Colijn de Coter

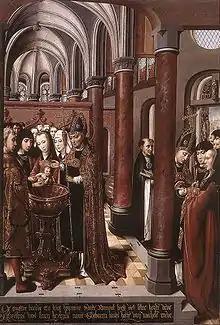
"The baptism of Saint Libertus" (1490), St. Rumbold's Cathedral, Mechelen

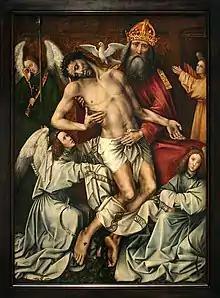
"The Holy Trinity, with God the Father supporting Christ" (151O-1515), Louvre.

Colijn de Coter (c. 1440–1445 – c. 1522–1532) was an early Netherlandish painter who produced mainly altarpieces. He worked primarily in Brussels and Antwerp. His name was sometimes given as "Colijn van Brusele" (Colijn of Brussels), indicating that he hailed from Brussels or at least that he lived there most of his active life. He also signed several paintings with "Coliin de Coter pinxit me in Brabancia Bruselle" ("Colijn de Coter painted me in Brussels in the region of Brabant").